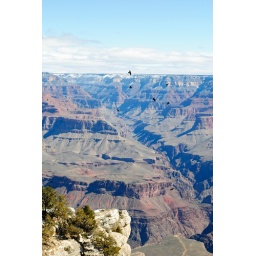
birds flying over the canyon